Lockheed TriStar (RAF)

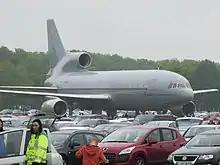

In 2003, the RAF deployed Tristars to Bahrain as part of Operation Telic.